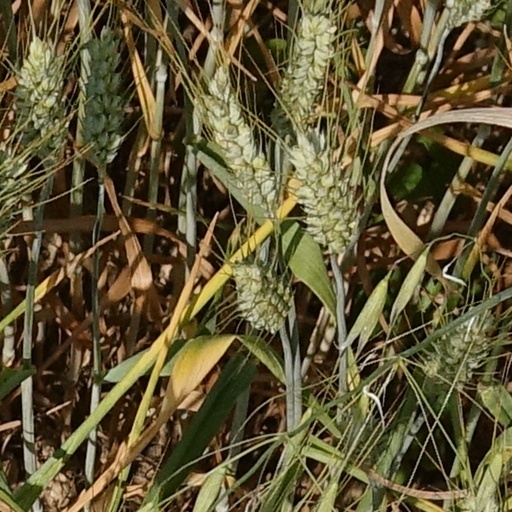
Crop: wheat